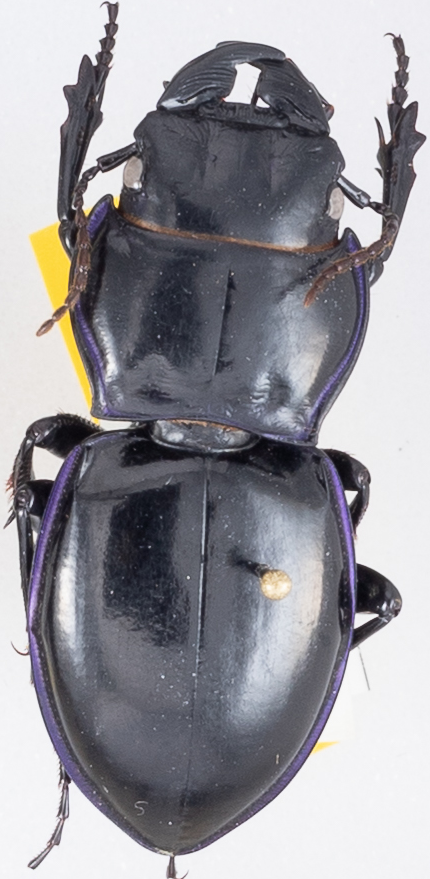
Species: Pasimachus punctulatus
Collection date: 2019-06-25
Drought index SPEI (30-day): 0.13
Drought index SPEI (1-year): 2.09
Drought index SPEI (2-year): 2.09